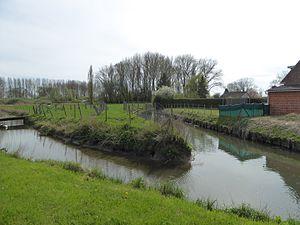
Saint-Venant est une commune française située dans le département du Pas-de-Calais en région Hauts-de-France.
La rivière de Busnes est un cours d'eau et un ruisseau français des deux départements du Nord et du Pas-de-Calais, en région Hauts-de-France et en ancienne région Nord-Pas-de-Calais, et un affluent droit de la Lys, donc un sous-affluent du fleuve l'Escaut.